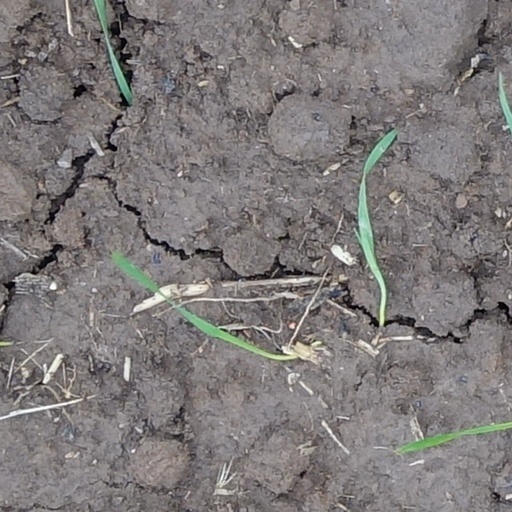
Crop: wheat